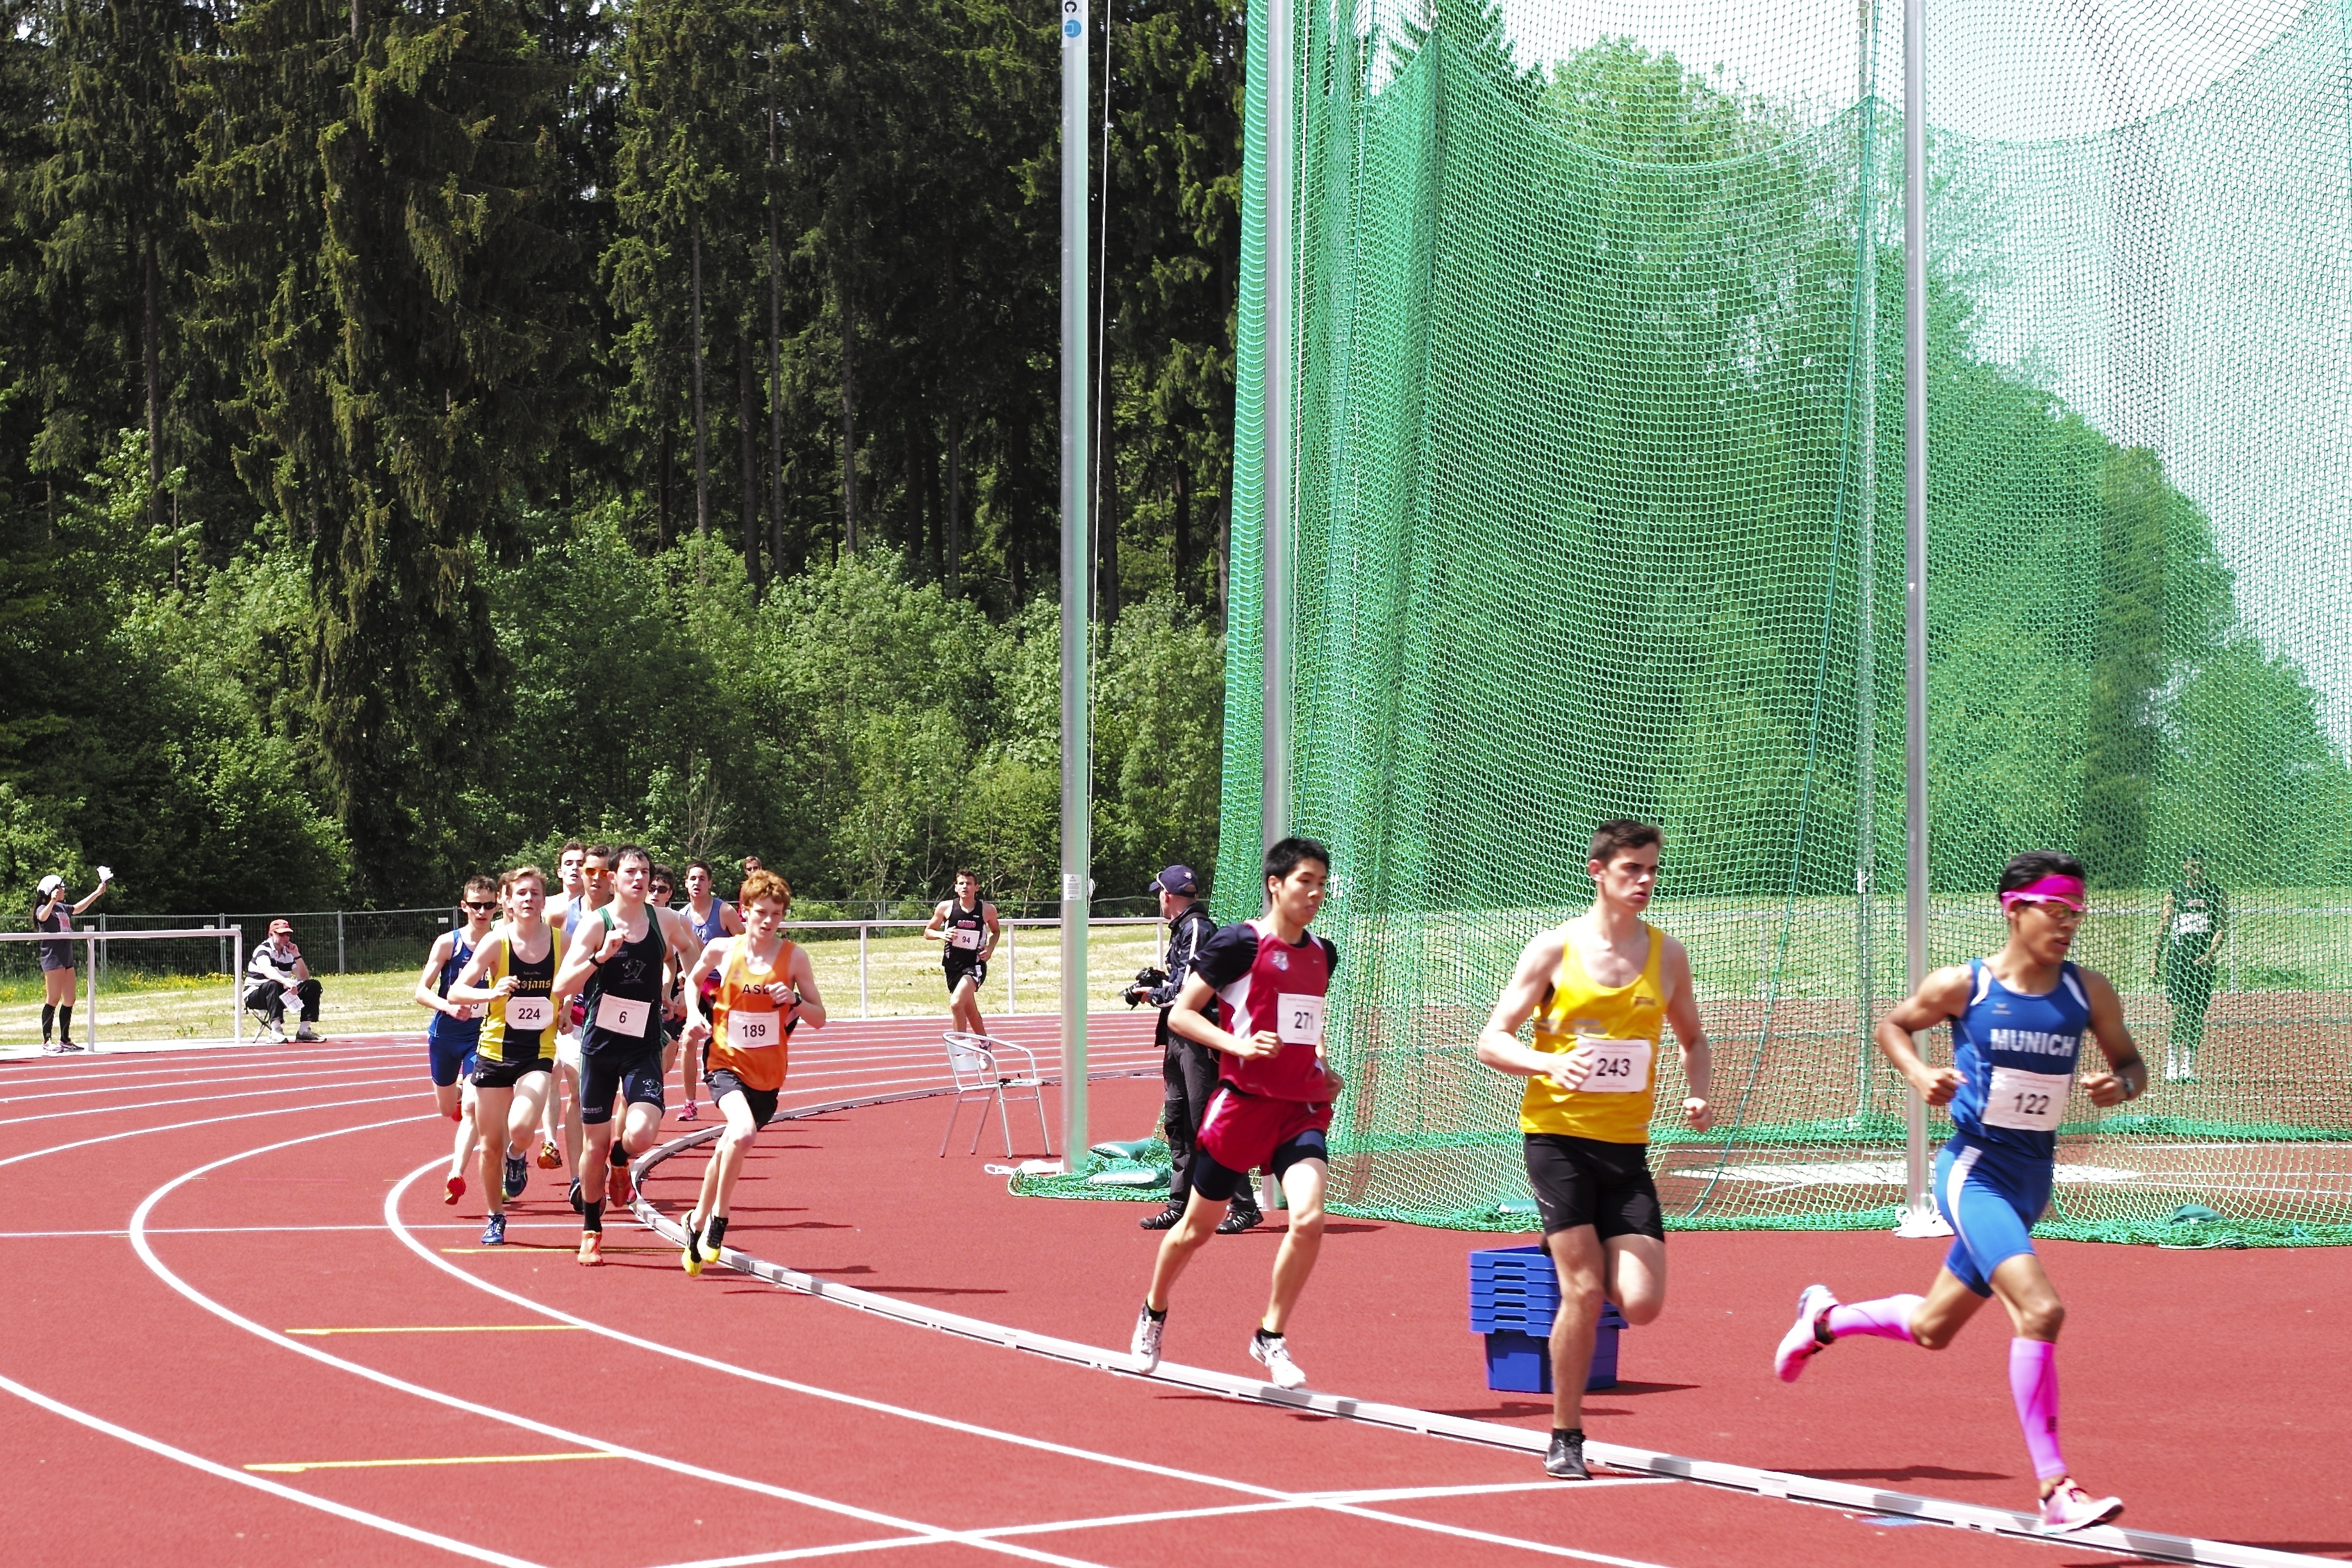
sports, athletics, sprint, track and field athletics